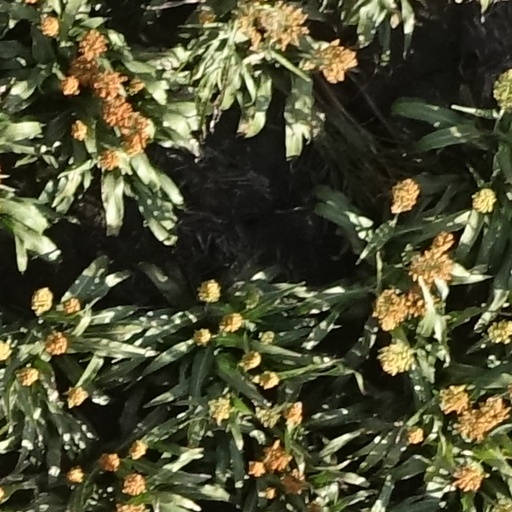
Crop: sorghum